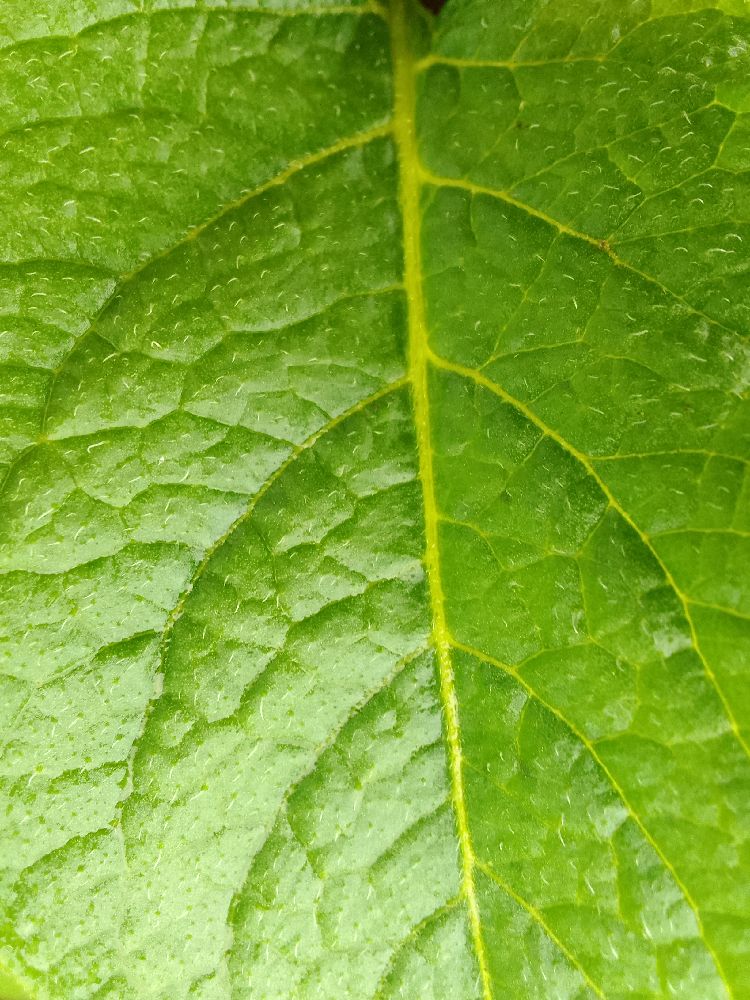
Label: Healthy